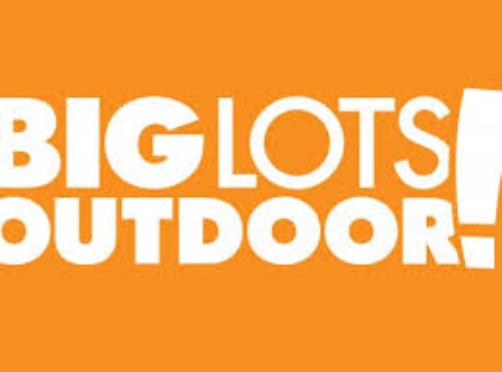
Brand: Big Lots
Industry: Necessities